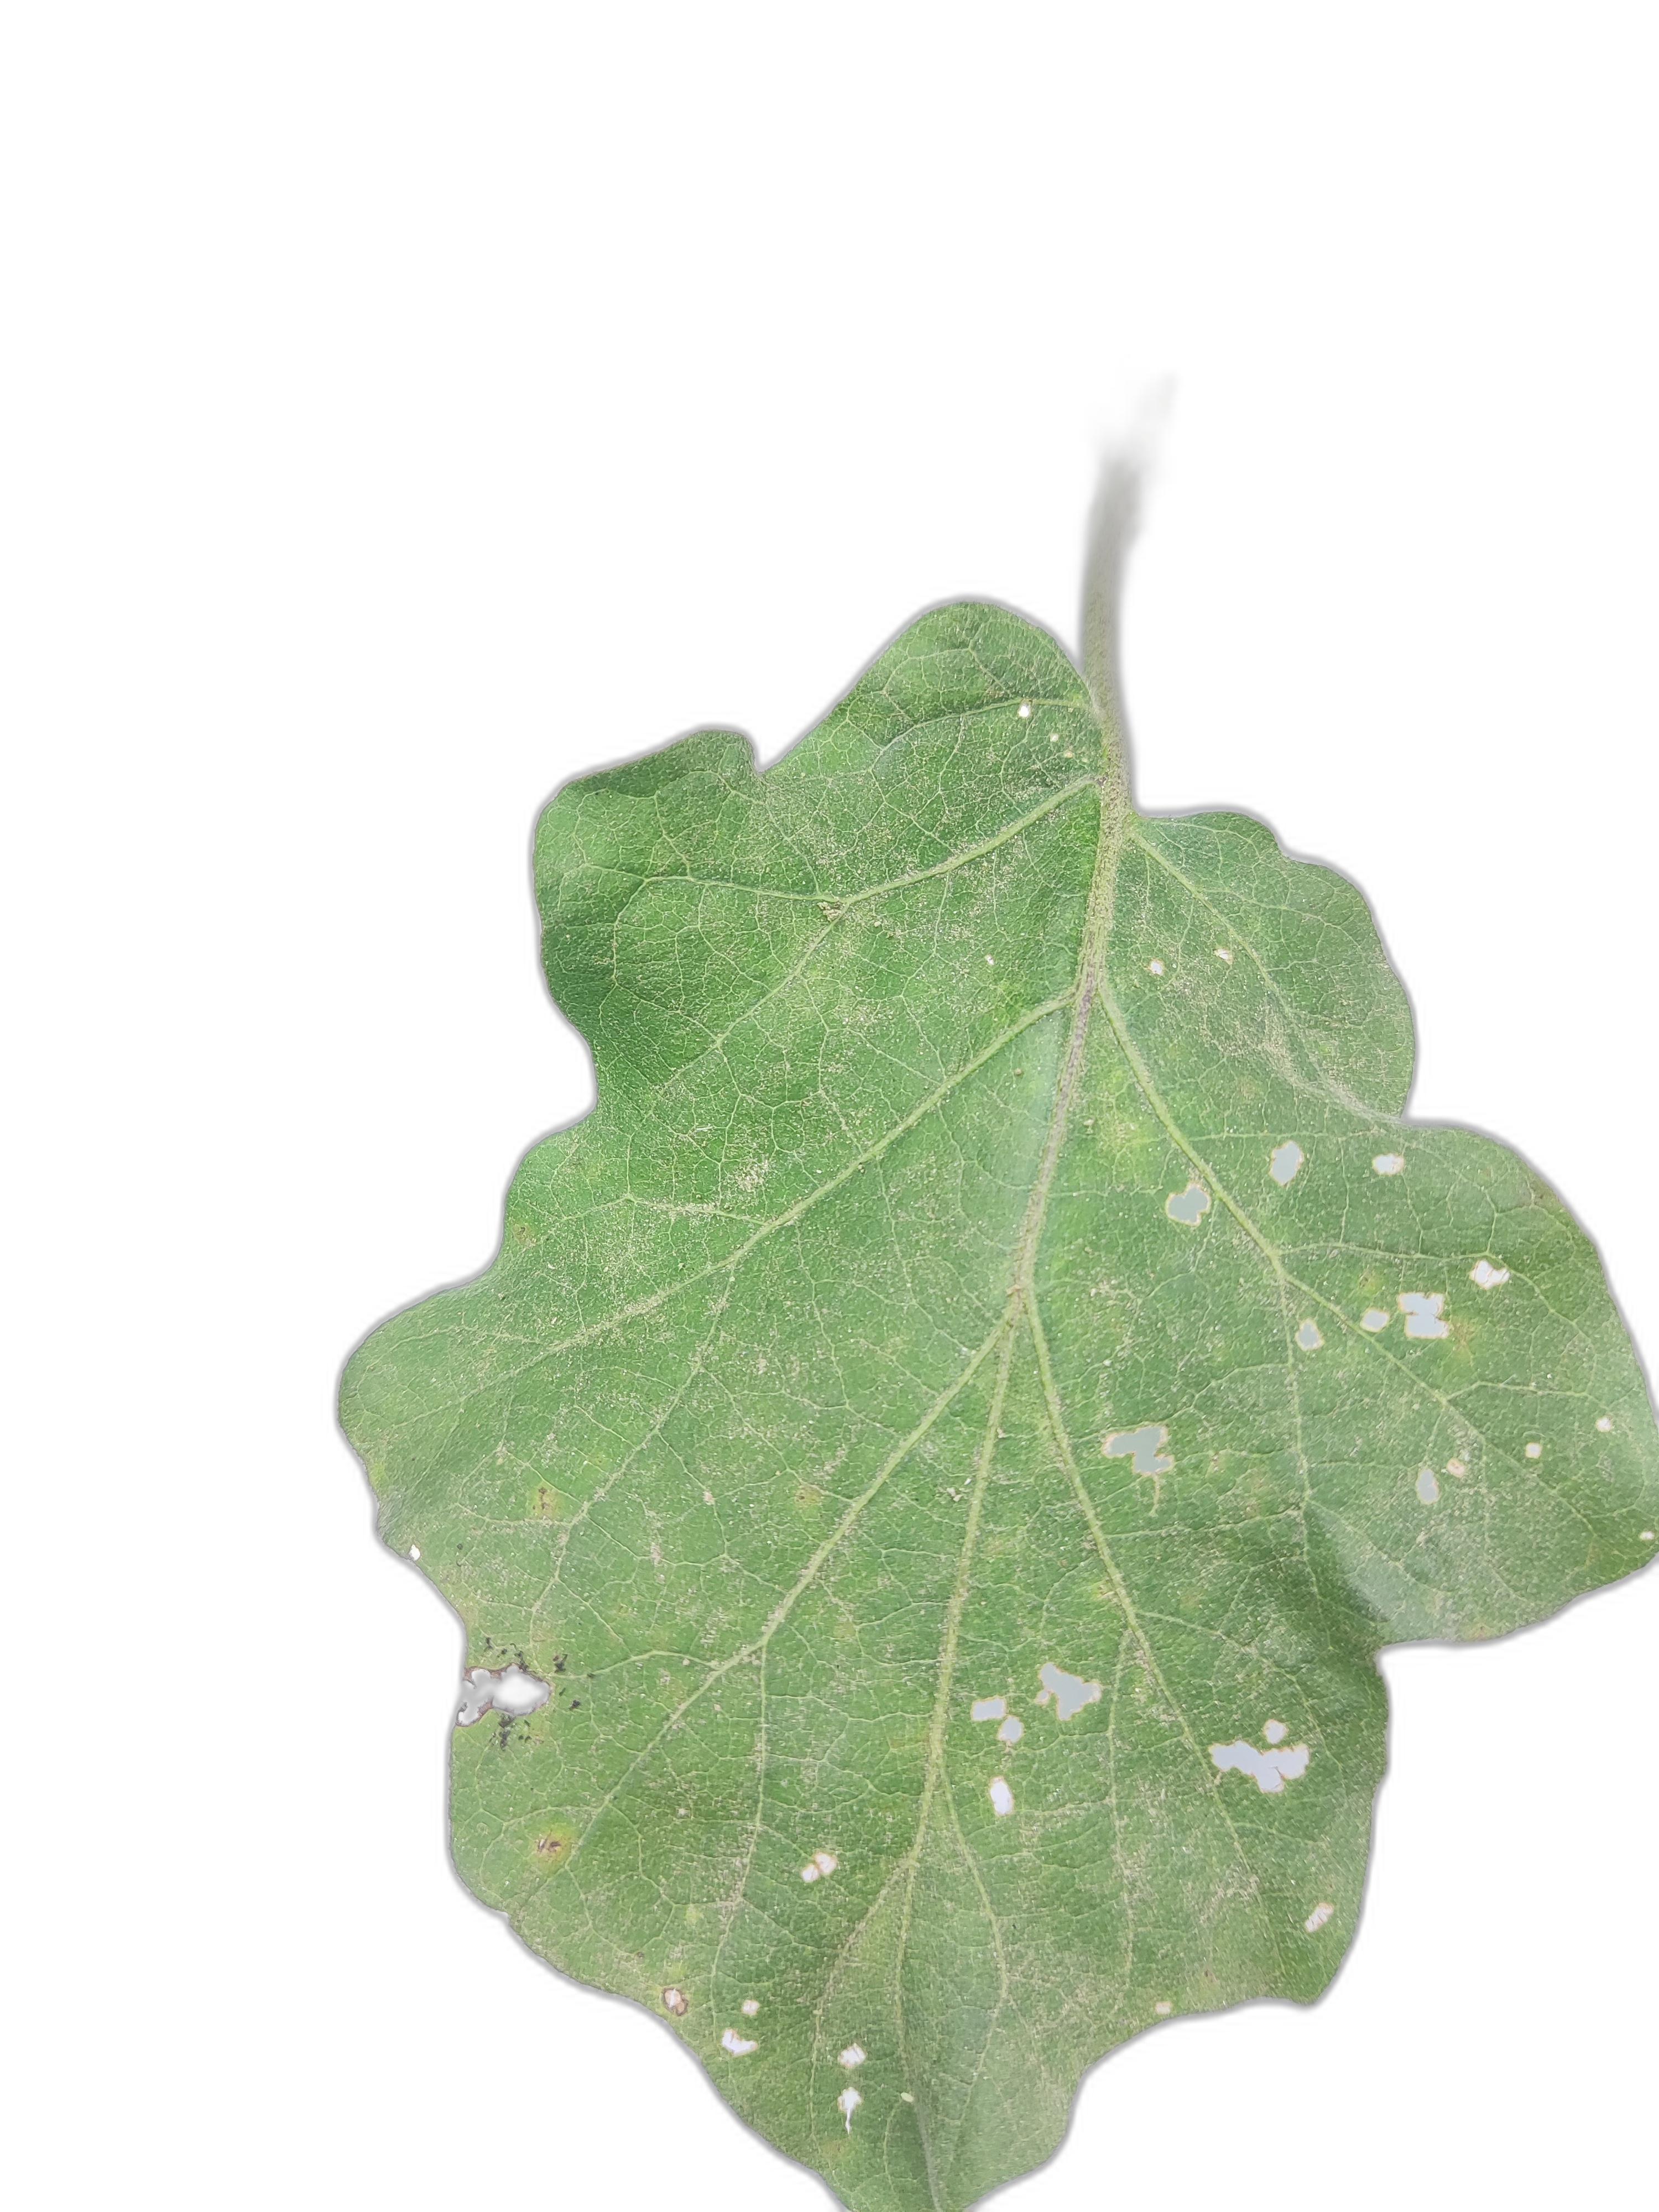
Label: Insect Pest Disease